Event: Nepal Earthquake
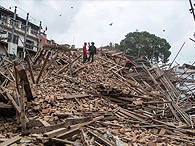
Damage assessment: damage